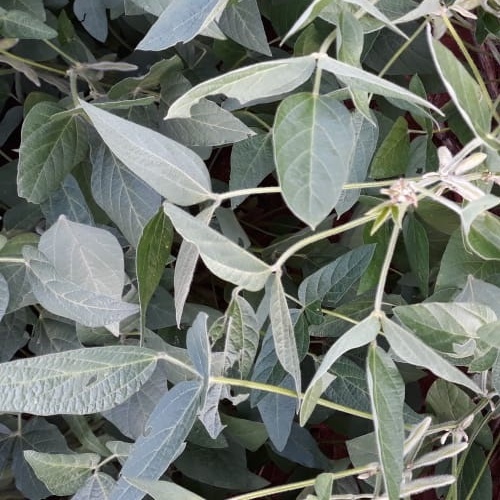
Label: Caterpillar